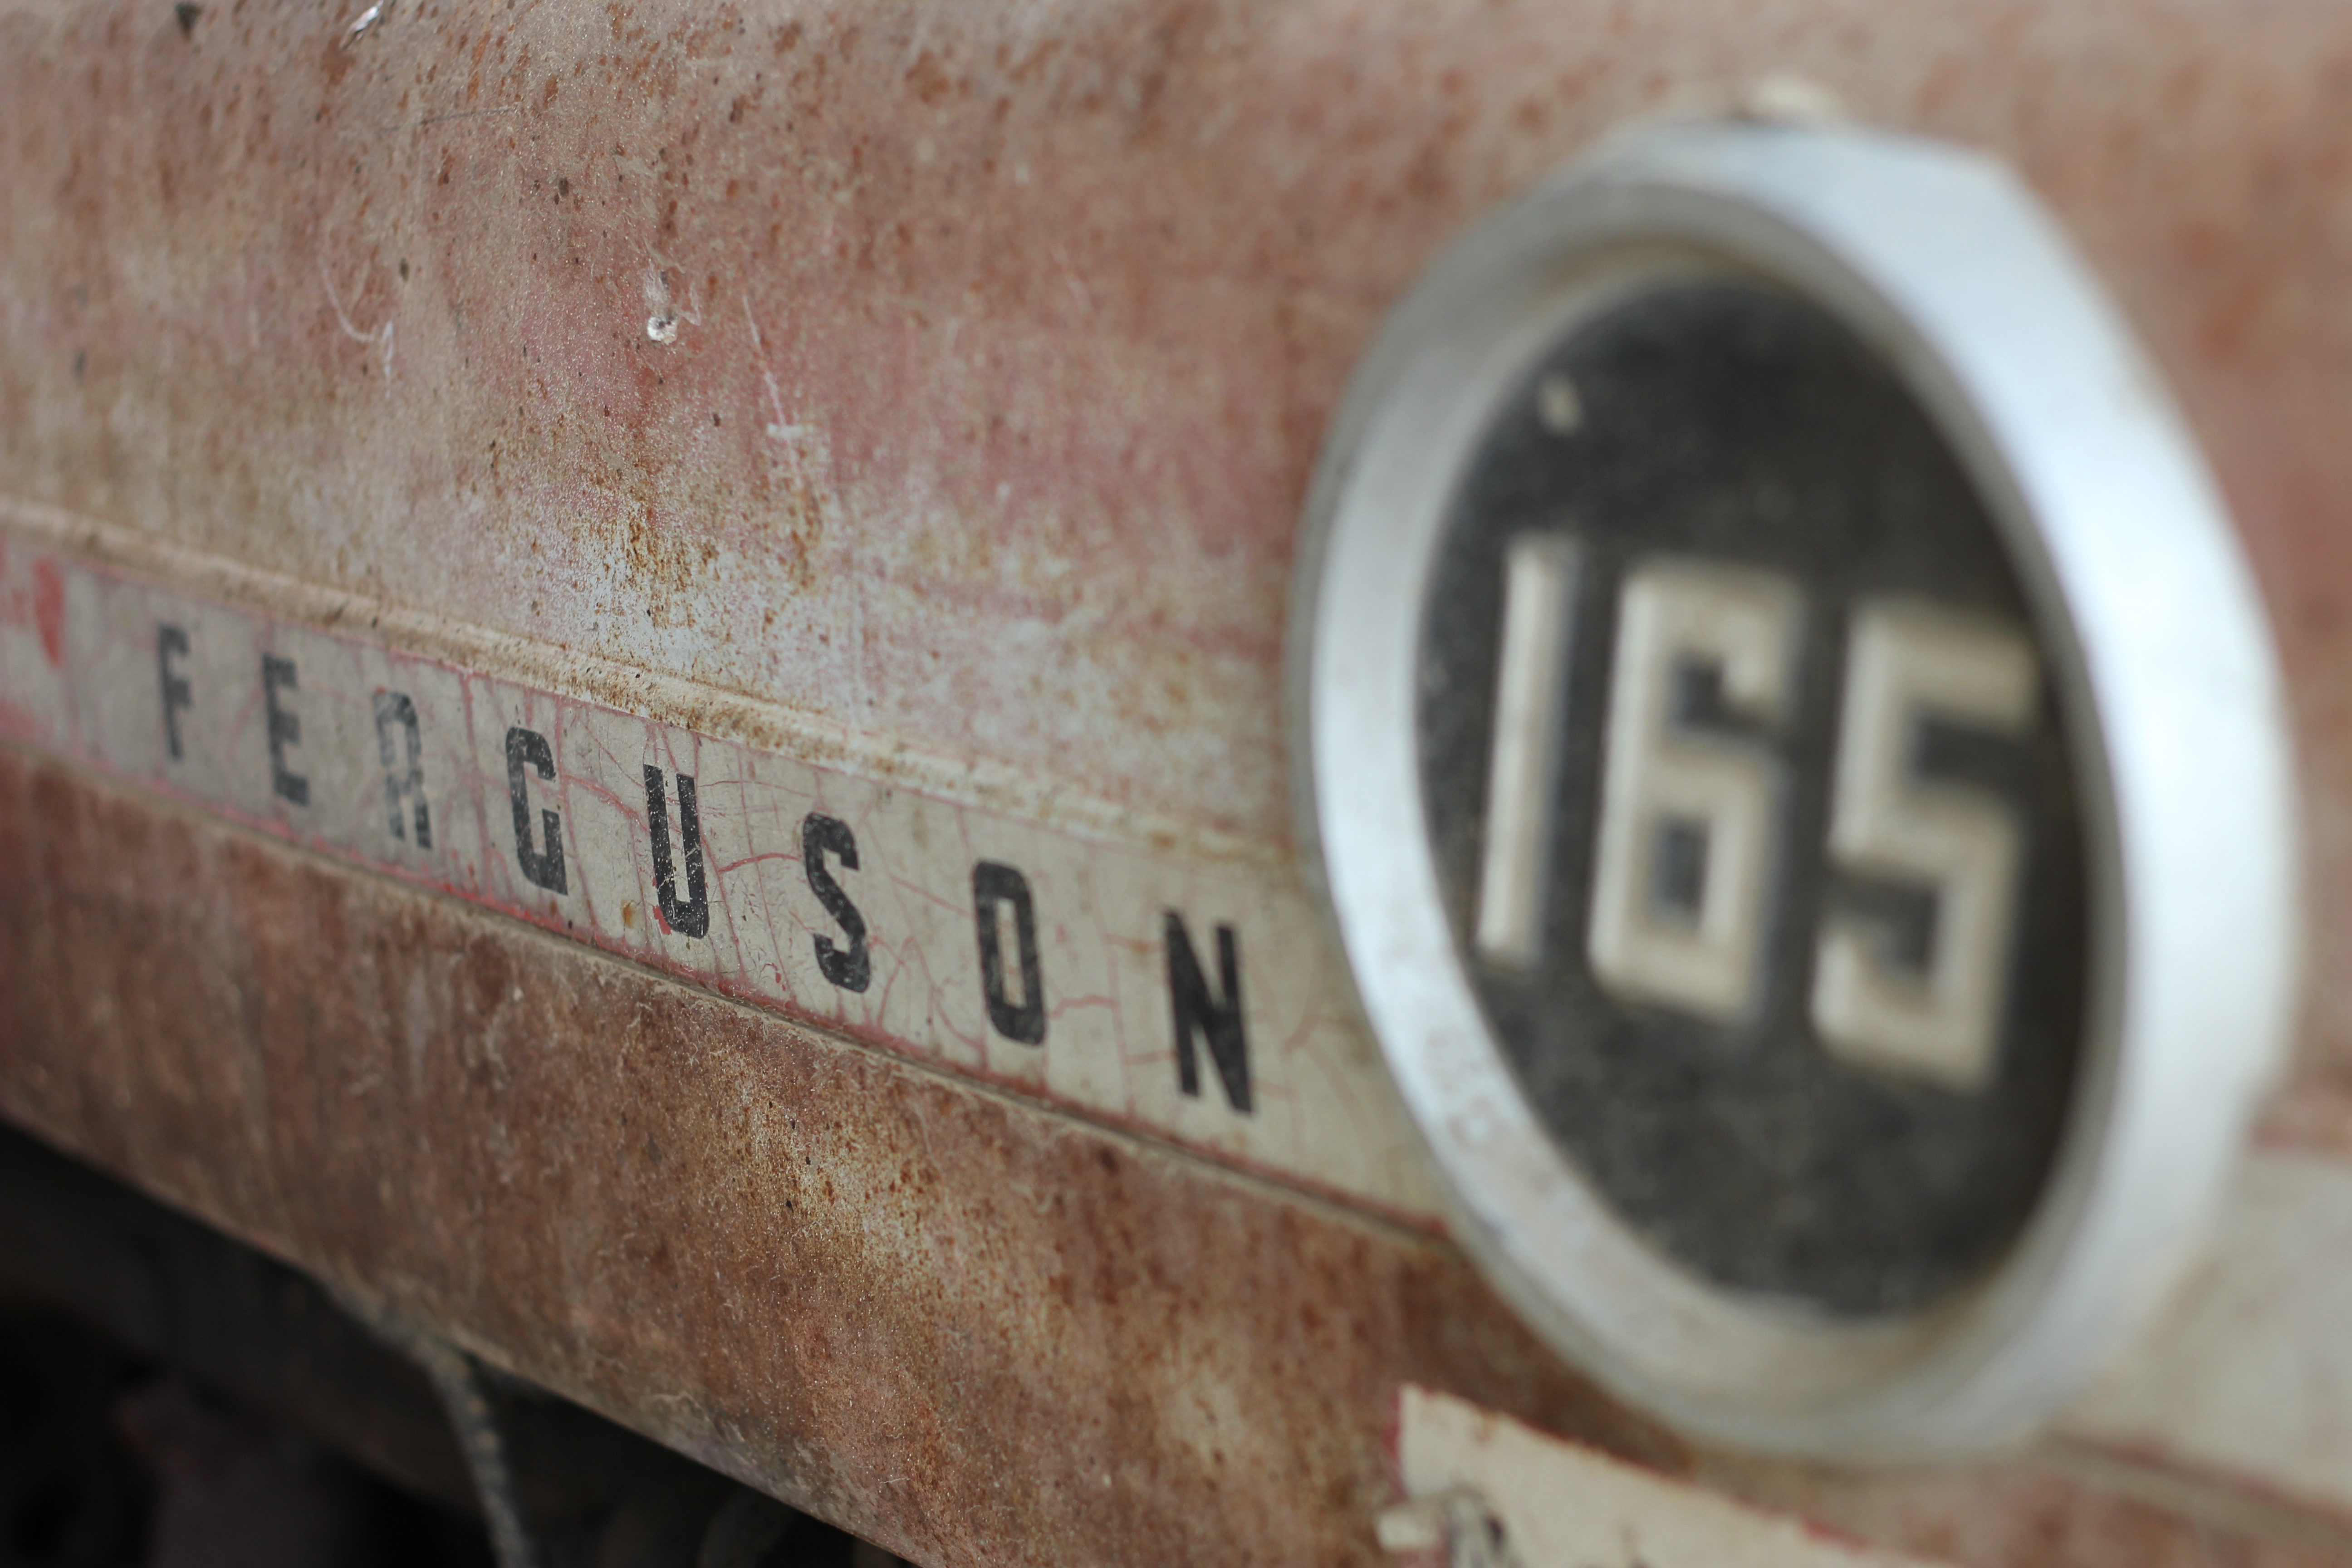
wood, tractor, number, sign, material, close up, logo, ferguson, massey